List of Morningside Mustangs head football coaches

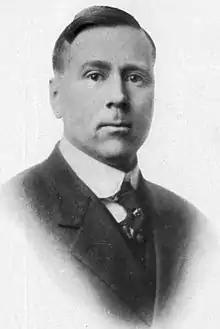
John L. Griffith was head coach at Morningside for three seasons in the early years of the program.

The Morningside Mustangs program is a college football team that represents Morningside University in the Great Plains Athletic Conference, a part of the NAIA. The team has had 23 head coaches since its first recorded football game in 1898. The current coach is Steve Ryan who first took the position for the 2002 season. The program did not field a varsity team in 2001 as the school transitioned from the National Collegiate Athletic Association (NCAA) to the National Association of Intercollegiate Athletics (NAIA).